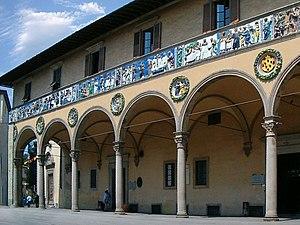
Pistoie ou Pistoia est une ville d'environ 90 000 habitants située dans la province de Pistoia, en Toscane.